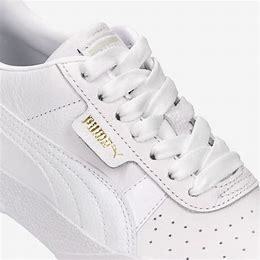
Brand: Puma
Model: Cali